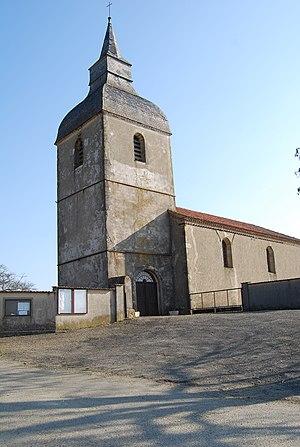
Église Saint-Pierre de Lelin-Lapujolle
Lelin-Lapujolle est une commune française située dans le département du Gers en région Occitanie.
La liste des églises du Gers recense de manière exhaustive les églises situées dans le département français du Gers.